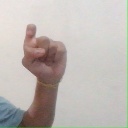
अक्षर: इ